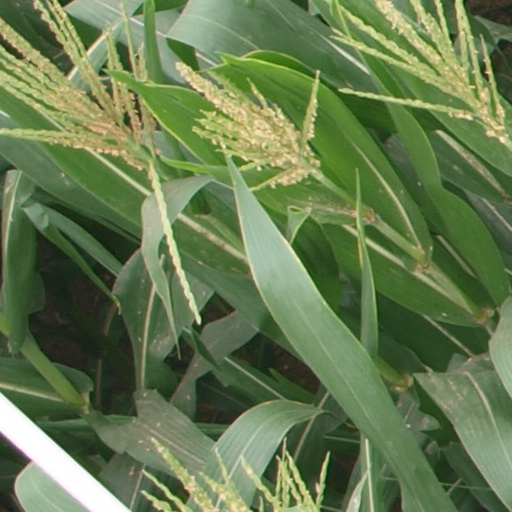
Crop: maize; corn